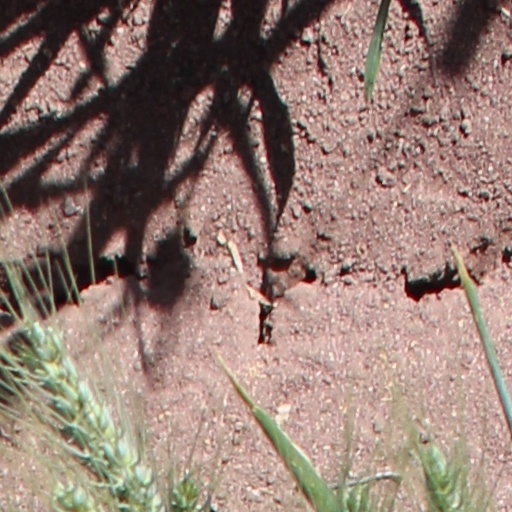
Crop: wheat